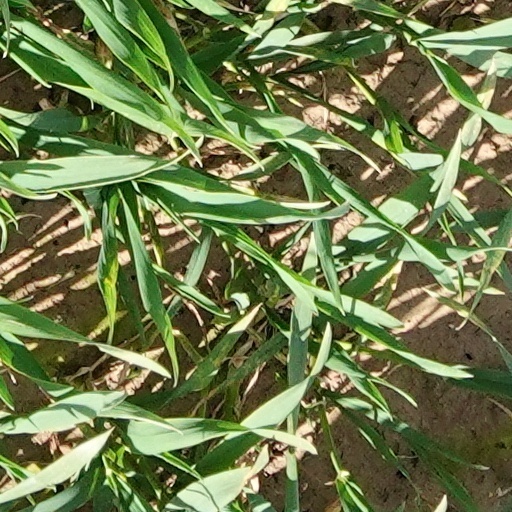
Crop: wheat